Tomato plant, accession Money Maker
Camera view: tilt-top (135 deg); turntable rotation: 180 degrees
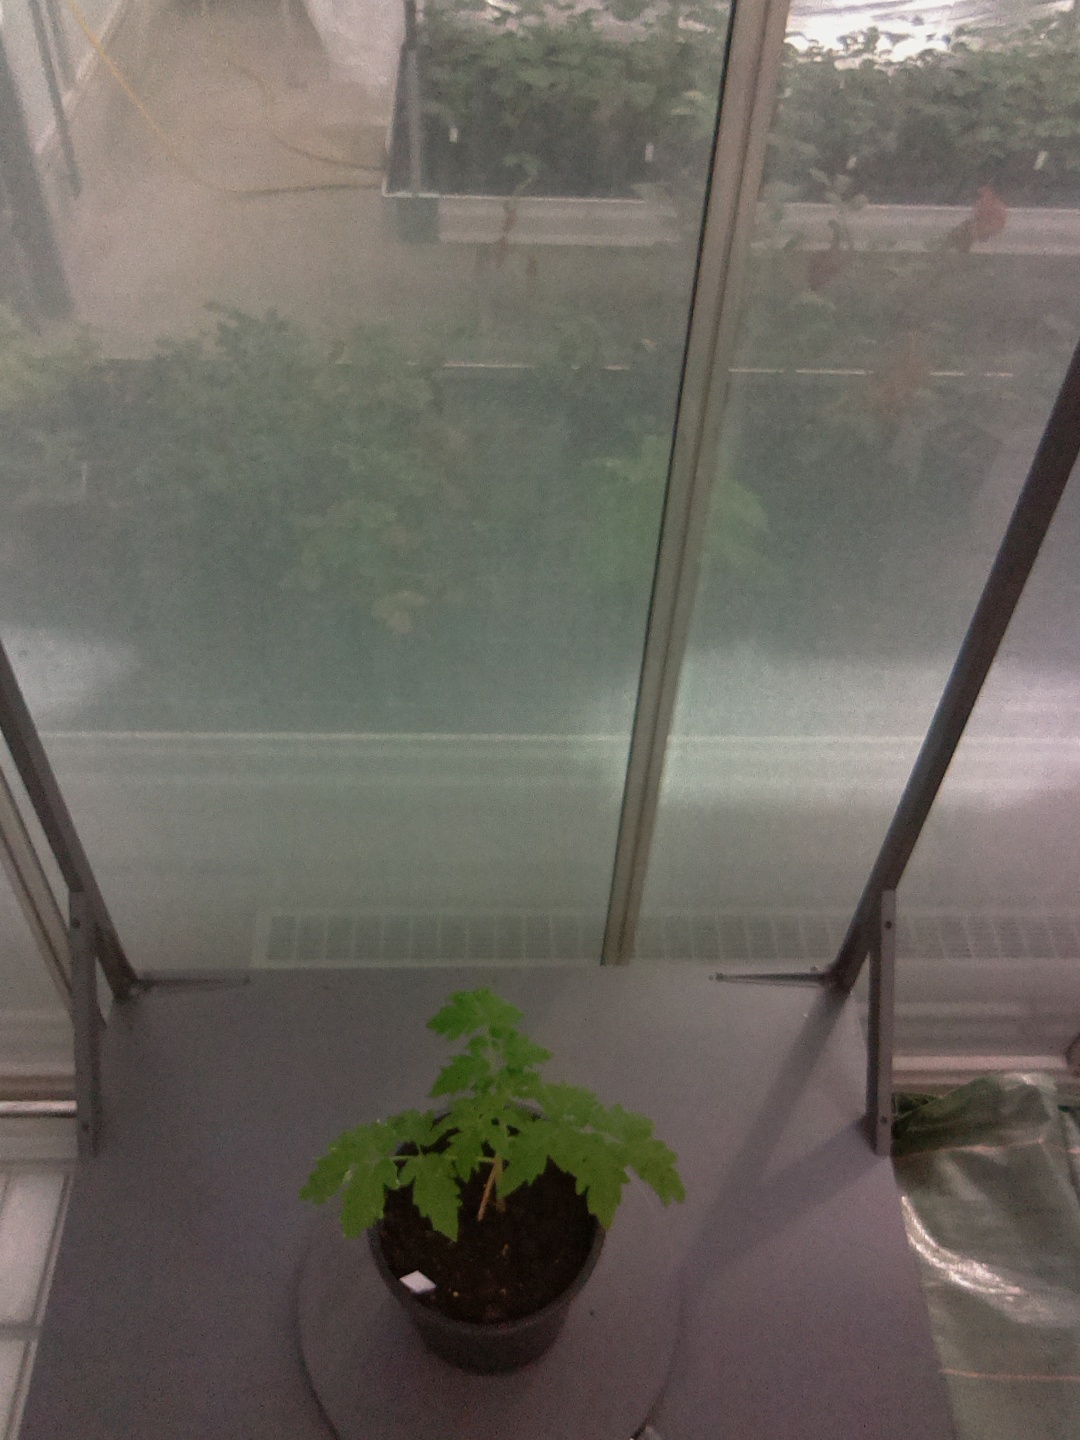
BBCH growth stage 13: 6 of true leaves visible